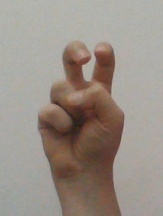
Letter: toot